Minicomputer

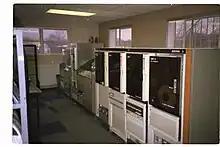
Varian Data Machines system connected to analogue tape playback system in 1984

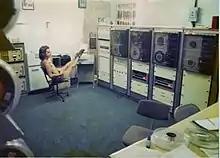
Raytheon RDS 704 onsite seismic processing system in Mogadishu in 1974

Early minis had a variety of word sizes, with DEC's 12 and 18-bit systems being typical examples. The introduction and standardization of the 7-bit ASCII character set led to the move to 16-bit systems, with the late-1969 Data General Nova being a notable entry in this space. By the early 1970s, most minis were 16-bit, including DEC's PDP-11. For a time, "minicomputer" was almost synonymous with "16-bit", as the larger mainframe machines almost always used 32-bit or larger word sizes.